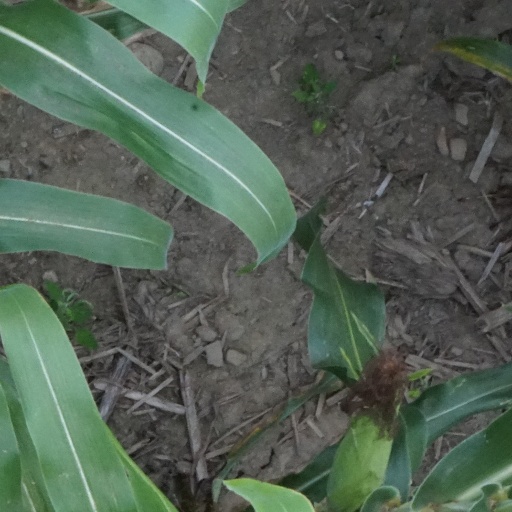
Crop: maize; corn